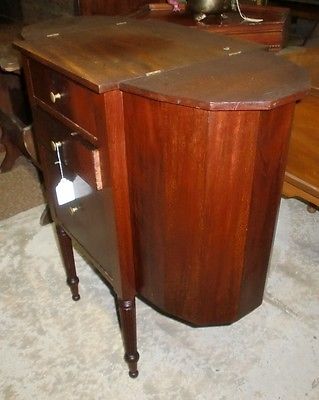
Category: cabinet